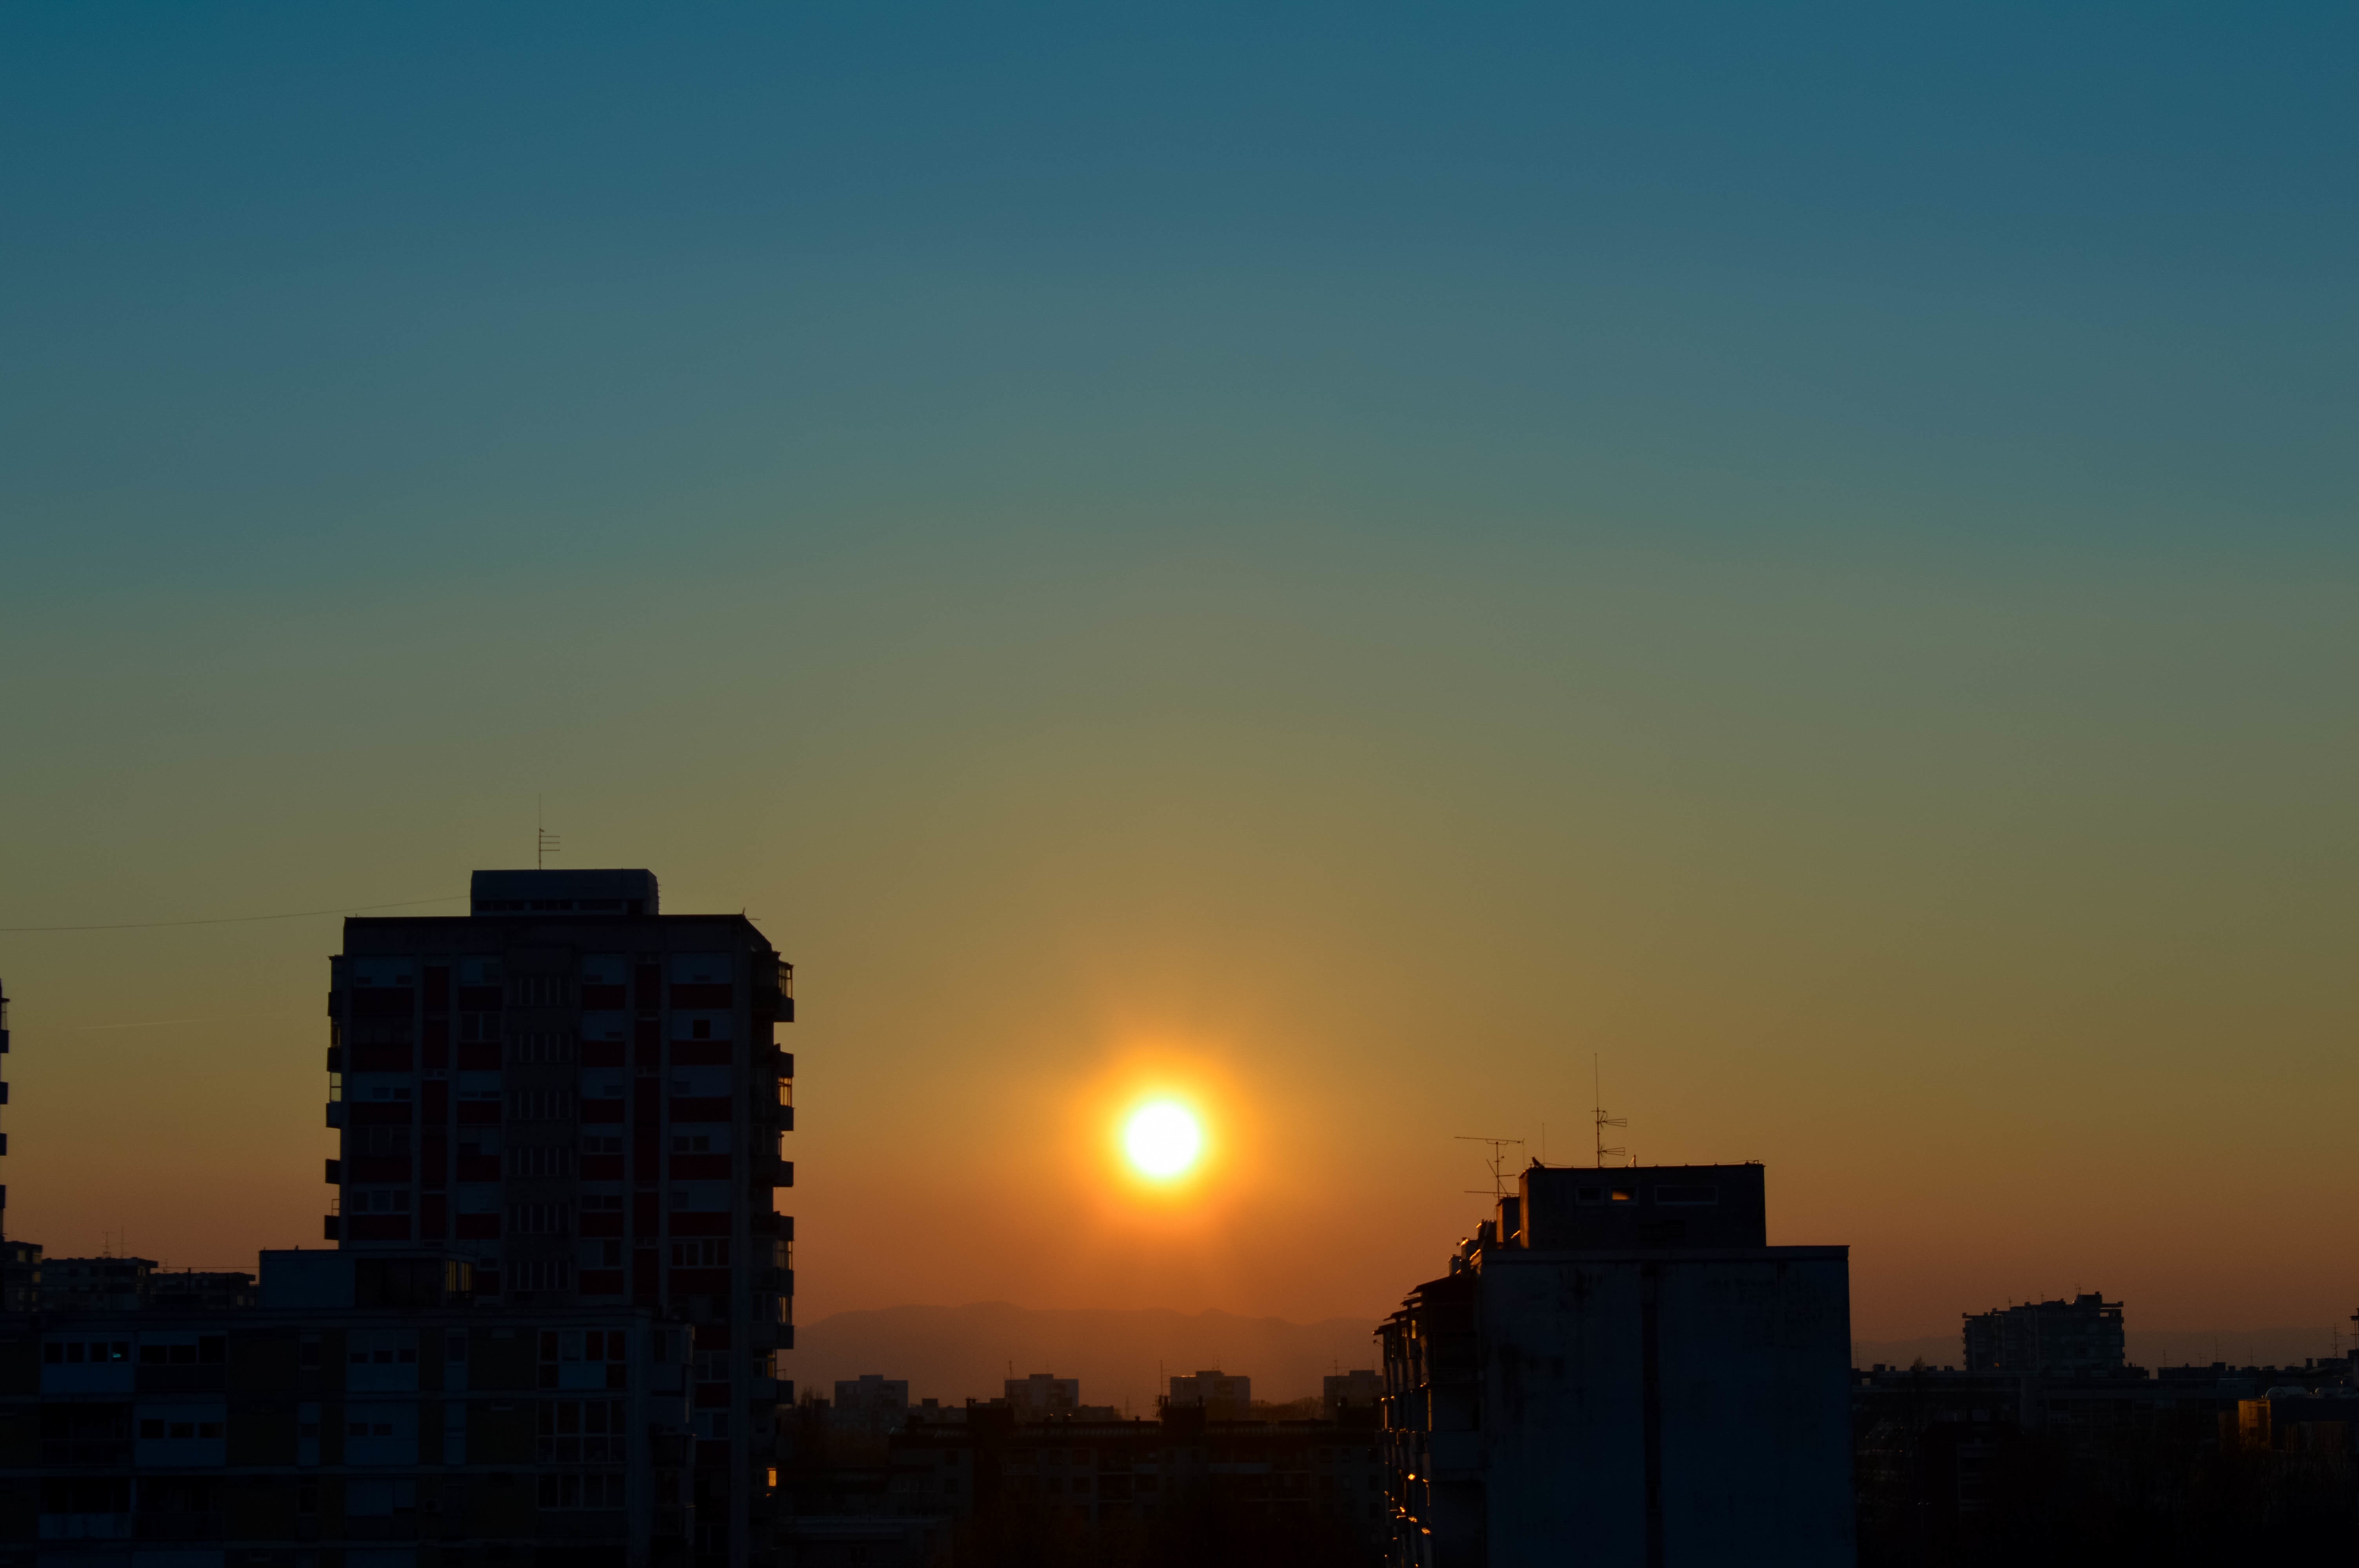
horizon, cloud, sky, sun, sunrise, sunset, skyline, sunlight, morning, dawn, city, atmosphere, cityscape, dusk, daytime, evening, haze, afterglow, atmospheric phenomenon, atmosphere of earth